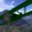
Label: airplane